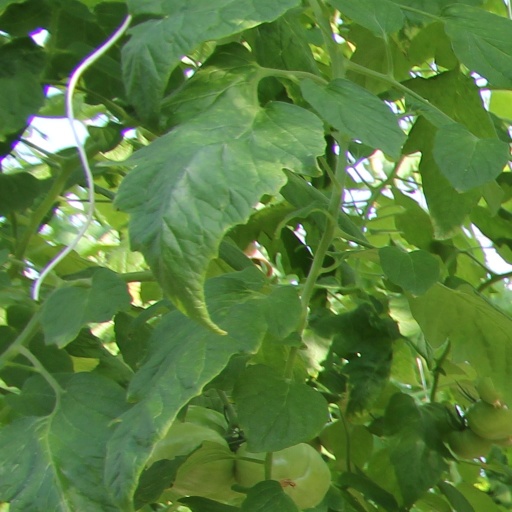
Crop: tomato